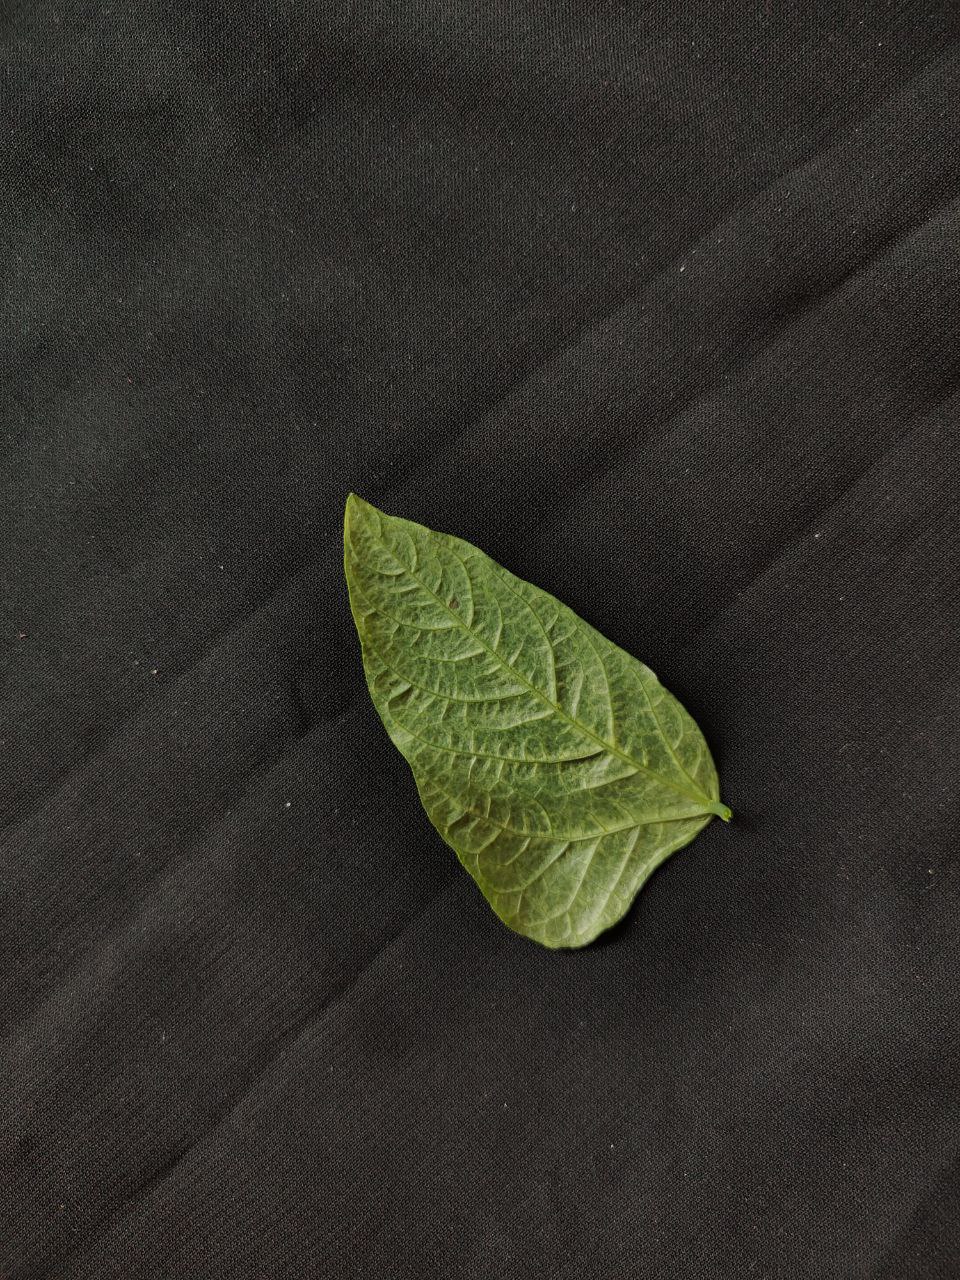
Crop: cowpea
Leaf condition: Mosaic Virus